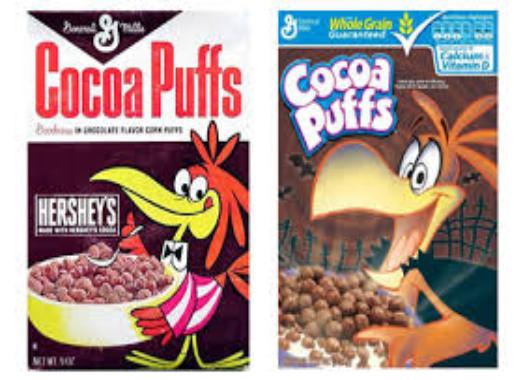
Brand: Cocoa Puffs
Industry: Food